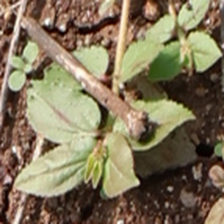
Weed species: Punarnava _(Boerhaavia diffusa)